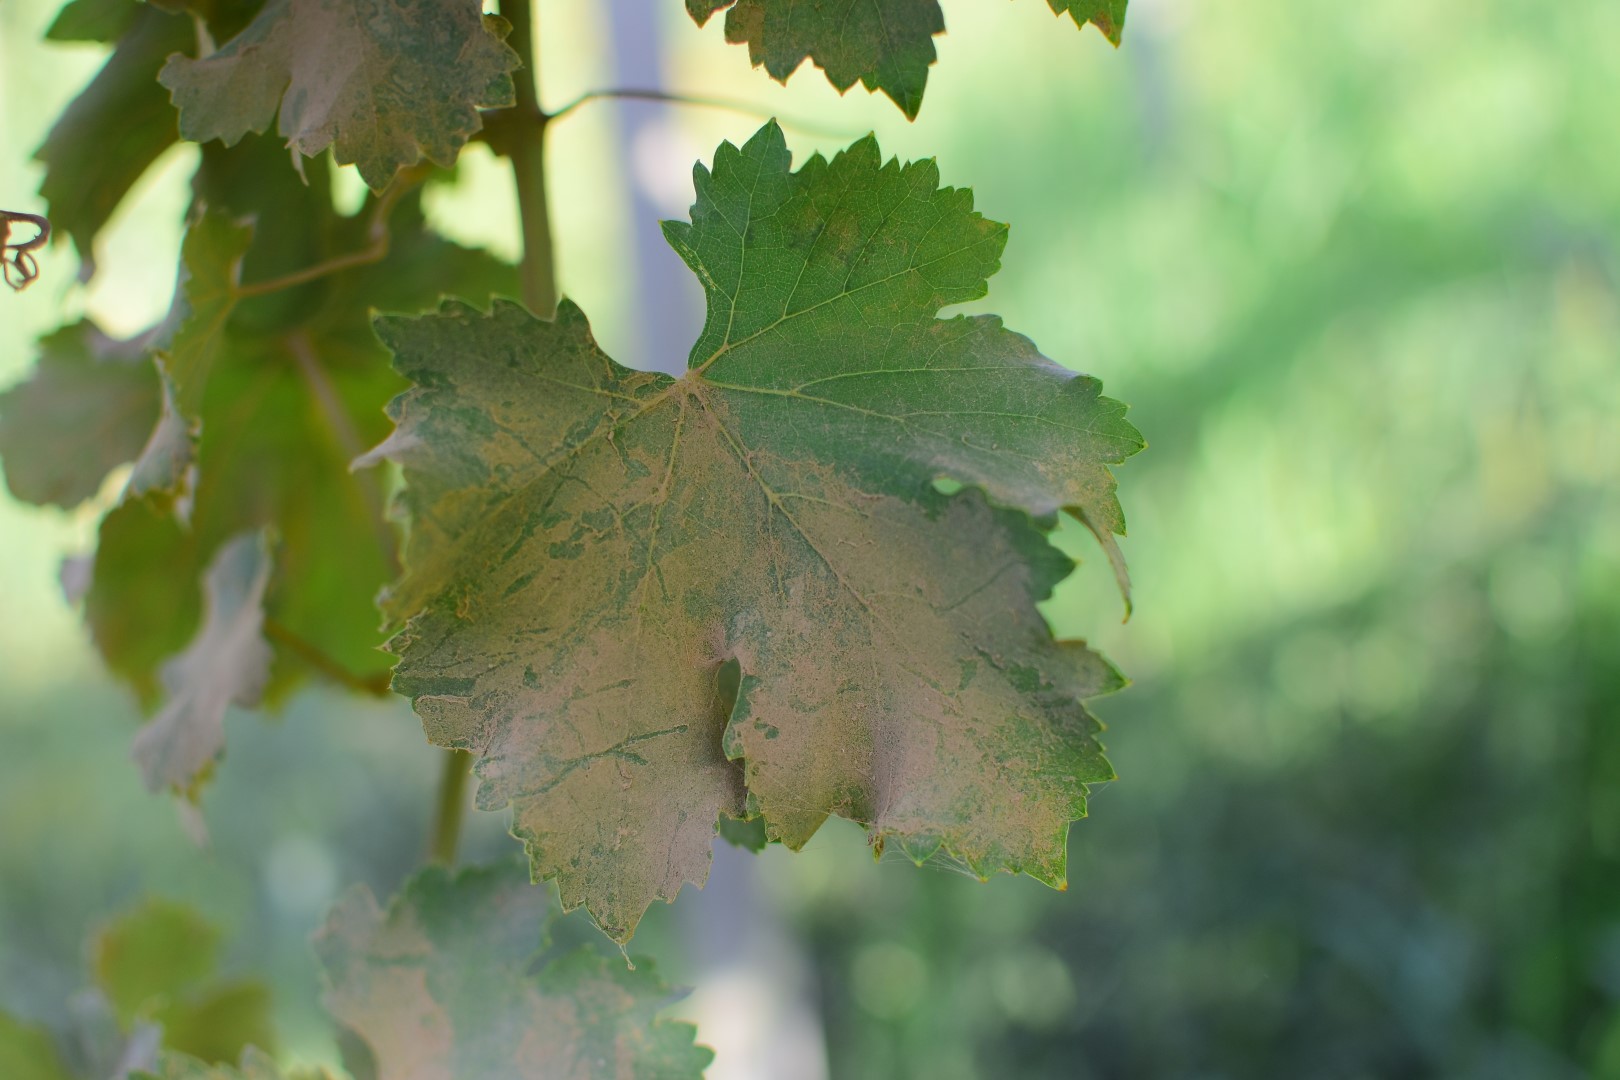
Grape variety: Deas Al-Annz